2006 United States Senate elections

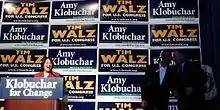
Klobuchar with Barack Obama and Tim Walz.

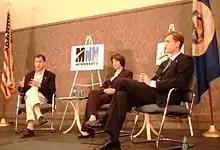
Major party candidates: Kennedy, Klobuchar, and Fitzgerald.

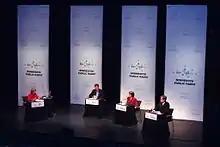
Candidates Mark Kennedy, Amy Klobuchar, and Robert Fitzgerald debate on November 5, 2006.

Kennedy's routine support of President George W. Bush in House votes was a central issue for Democrats in the campaign. In June 2006, allegations were made that many references to and photos of Bush had been removed from Kennedy's official U.S. House website; in rebuttal, Republicans said that there were 72 references to Bush on the website and that the changes noted by critics had been made some time ago, as part of the normal updating process. Ben Powers was the only ballot-qualified candidate not to be invited to appear on Minnesota Public Television's "Almanac" program, despite Mr. Powers's offer to fill the space left unfilled by Ms. Klobuchar's decision not to appear with Mr. Kennedy and Mr. Fitzgerald on the program. Green candidate Michael Cavlan appeared on the program twice during the 2006 campaign as a special guest.